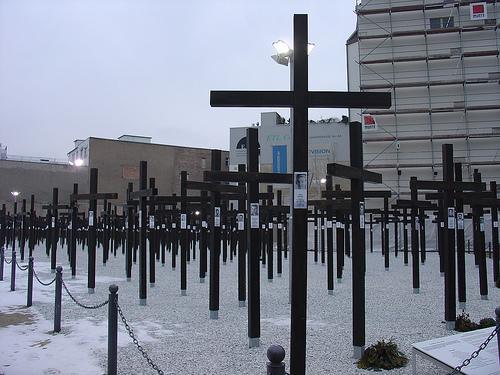
Weather: snow or frosty